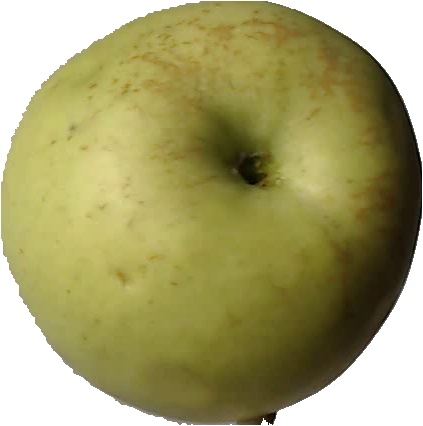
Label: apple_golden_3